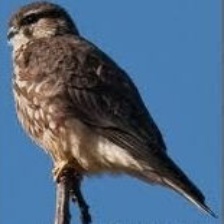
Species: MERLIN
Scientific name: FALCO COLUMBARIUS